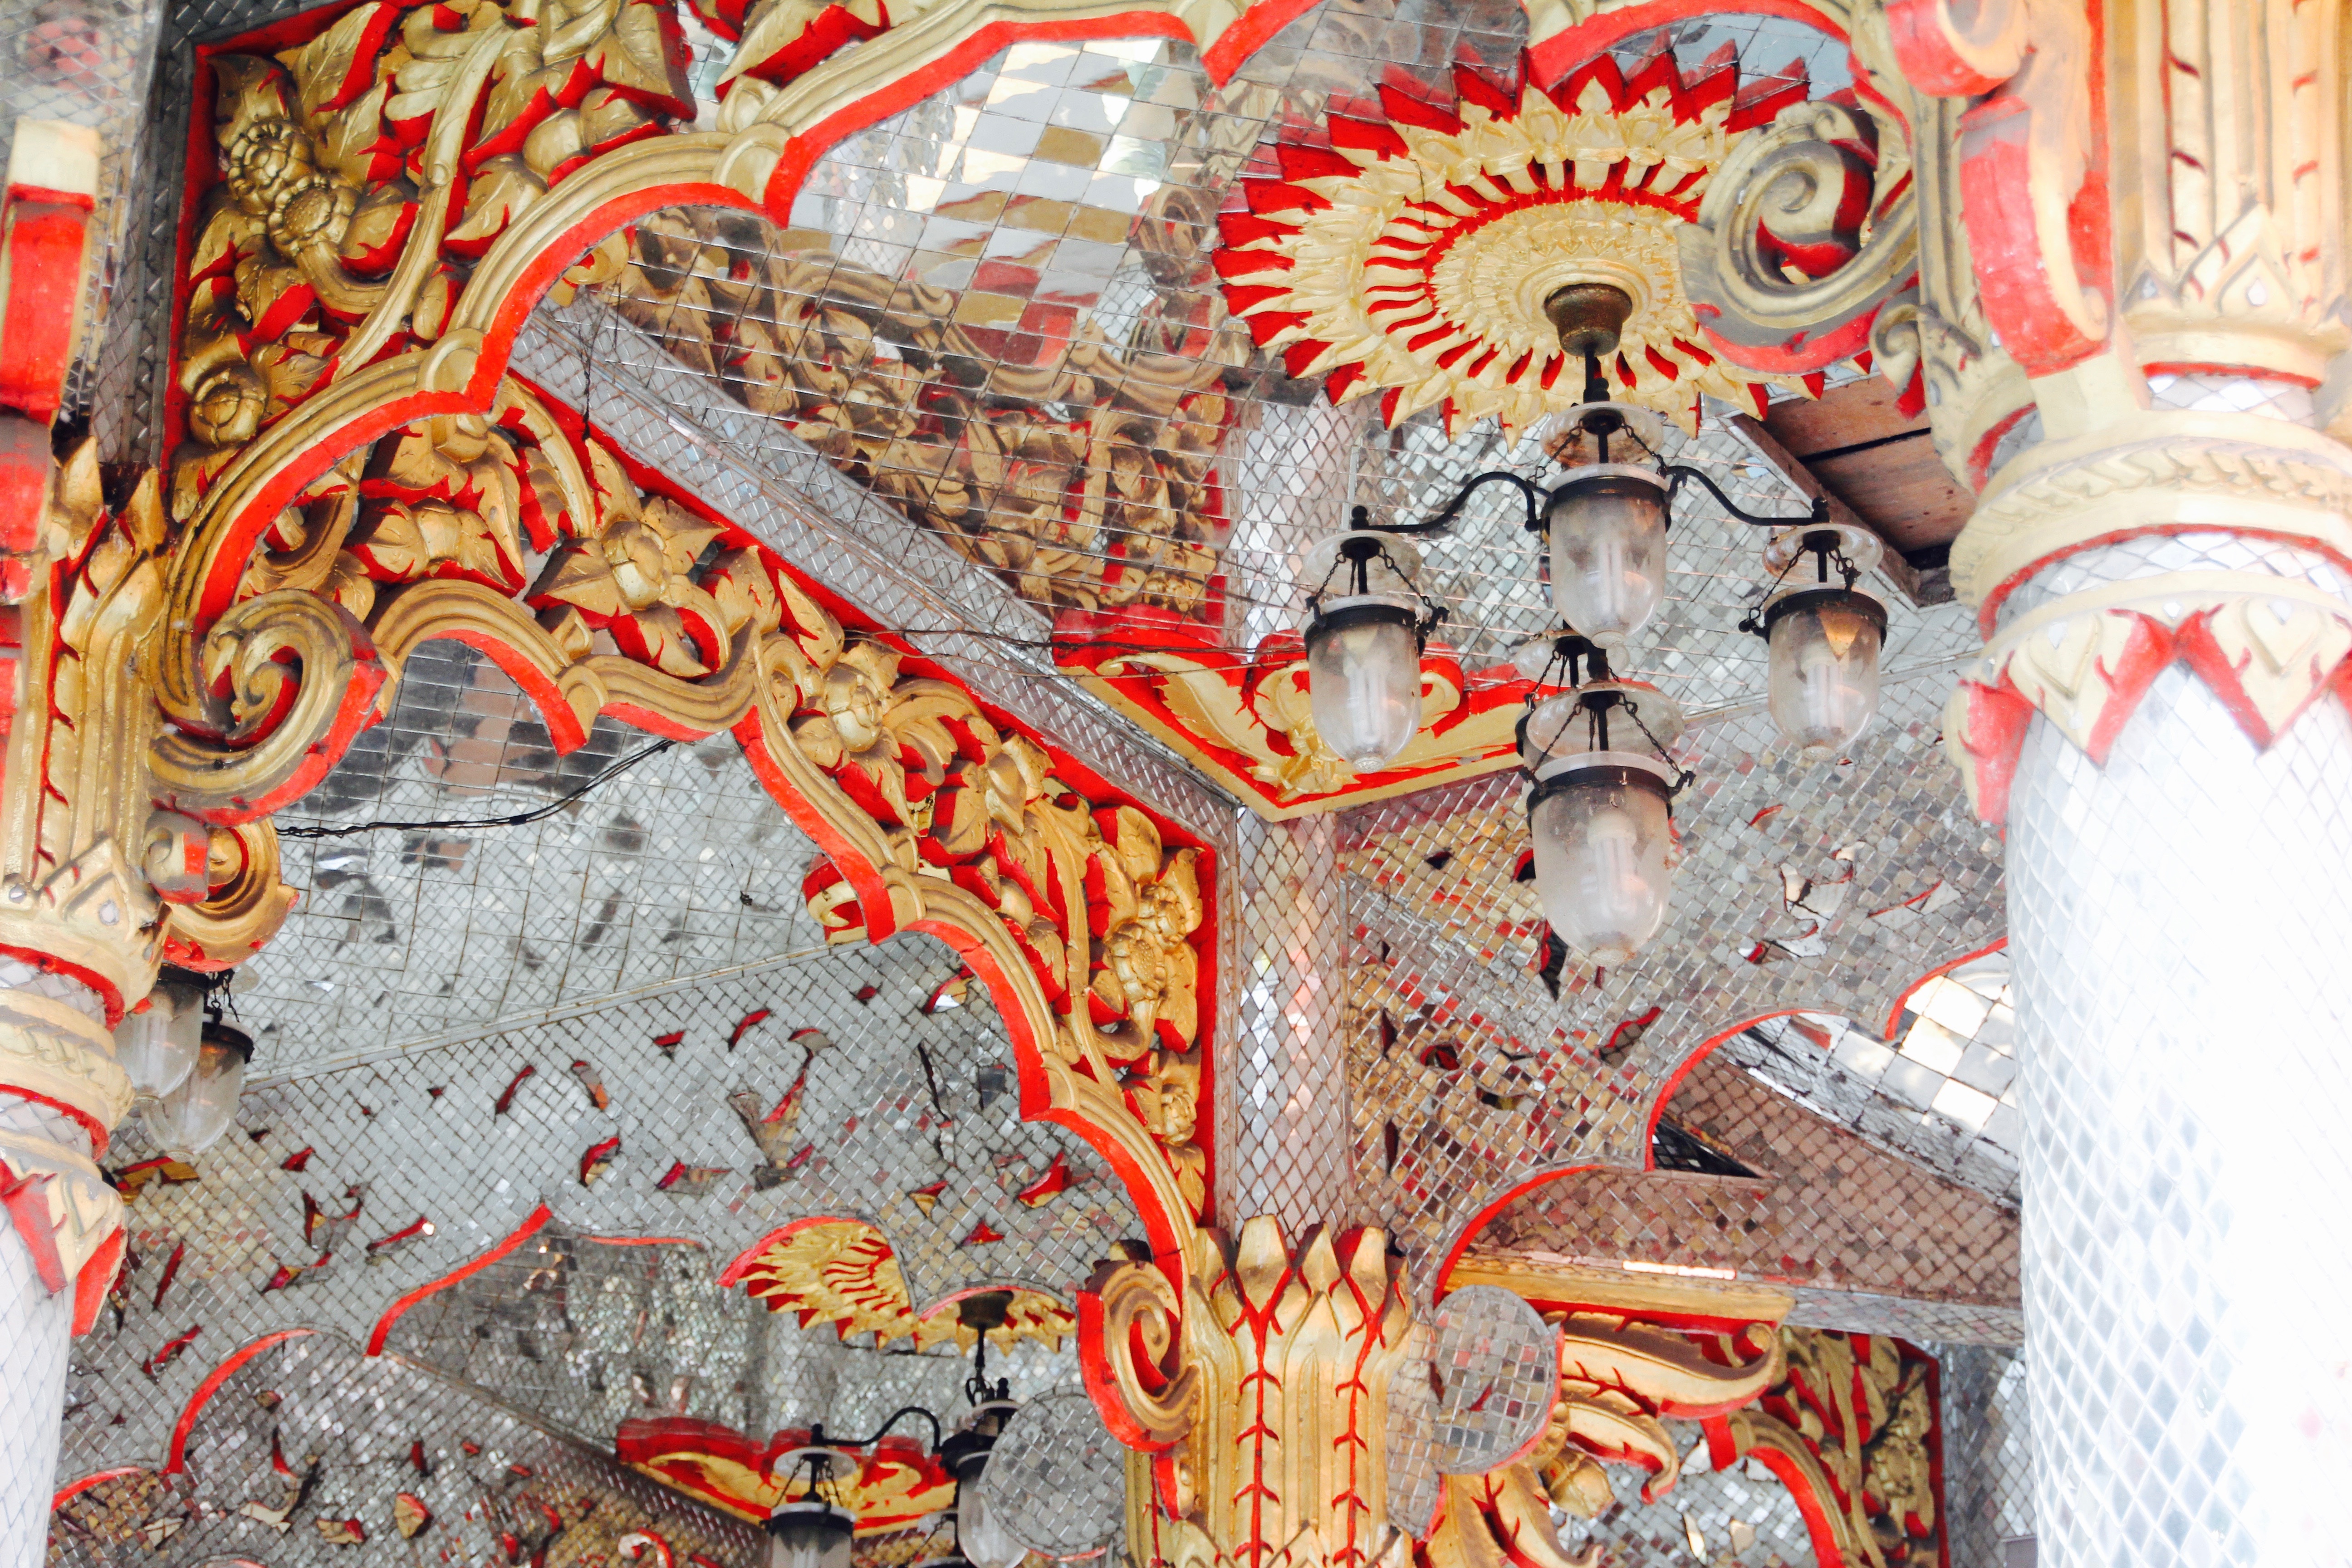
architecture, roof, building, palace, decoration, buddhism, asia, colorful, thailand, ornament, art, temple, bangkok, carving, thai, southeast, royal palace, hindu temple